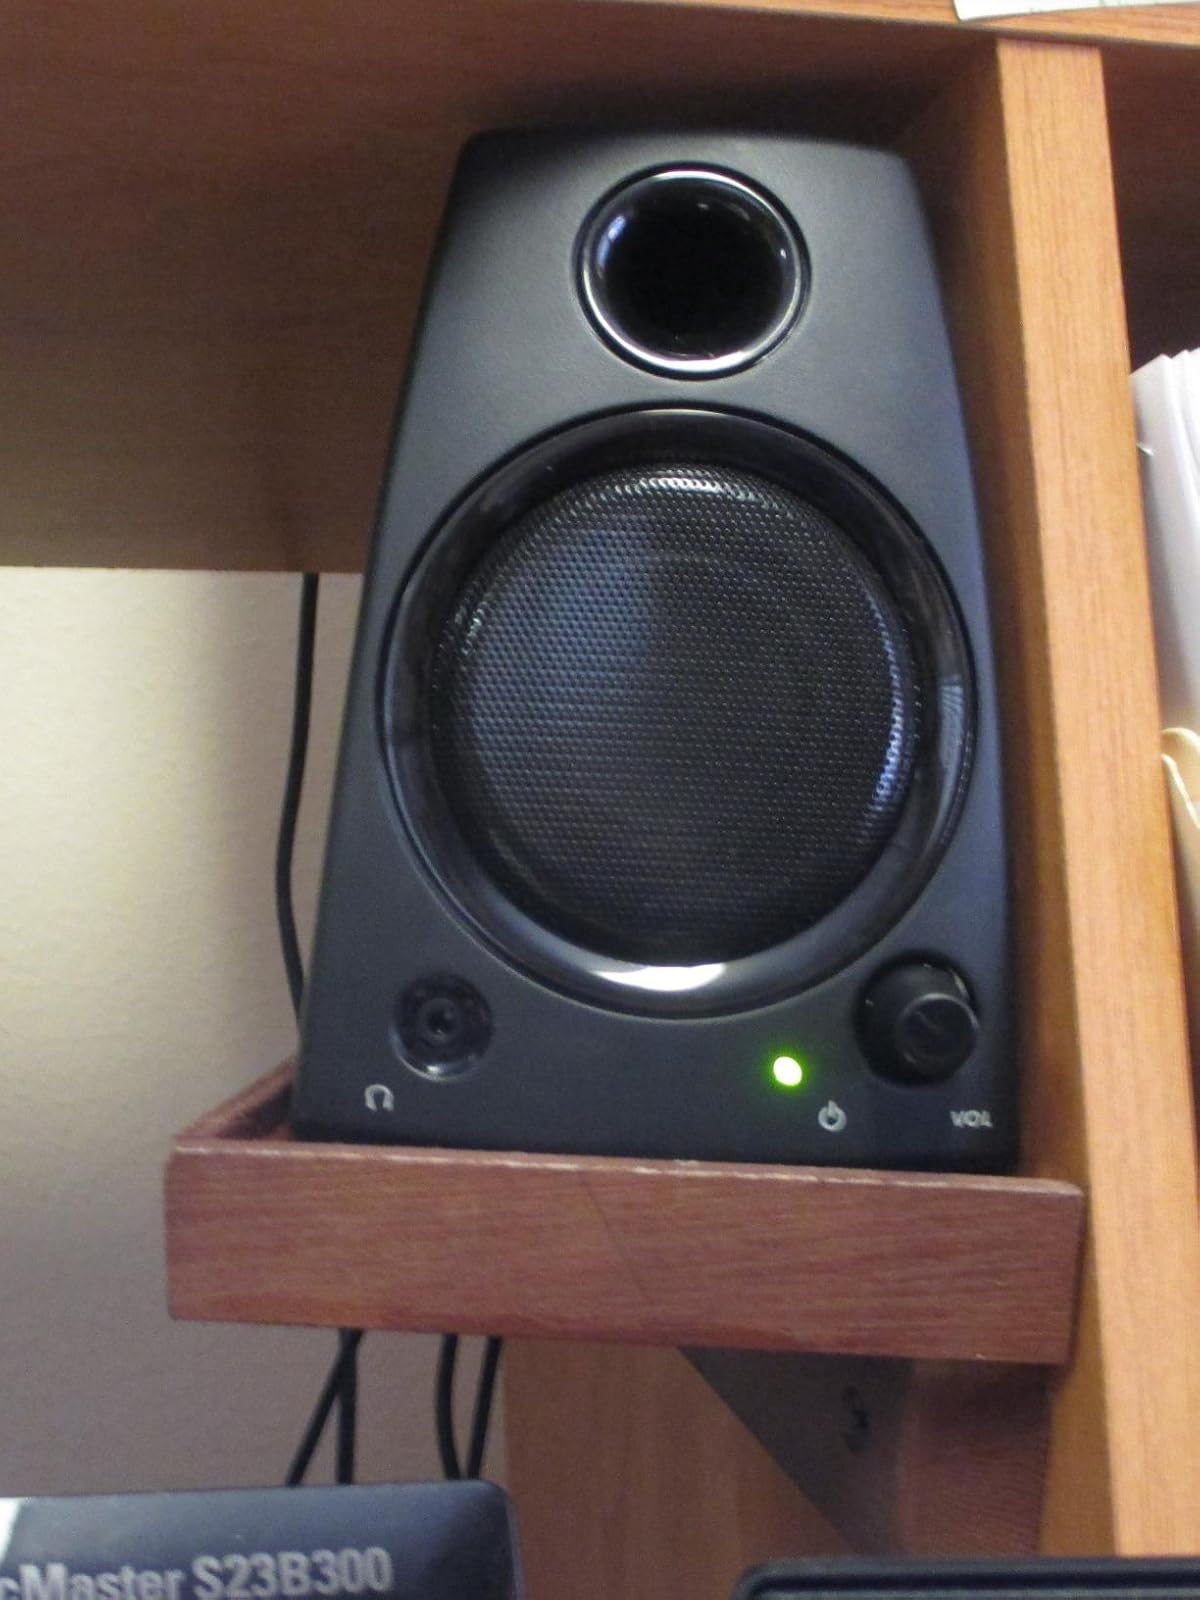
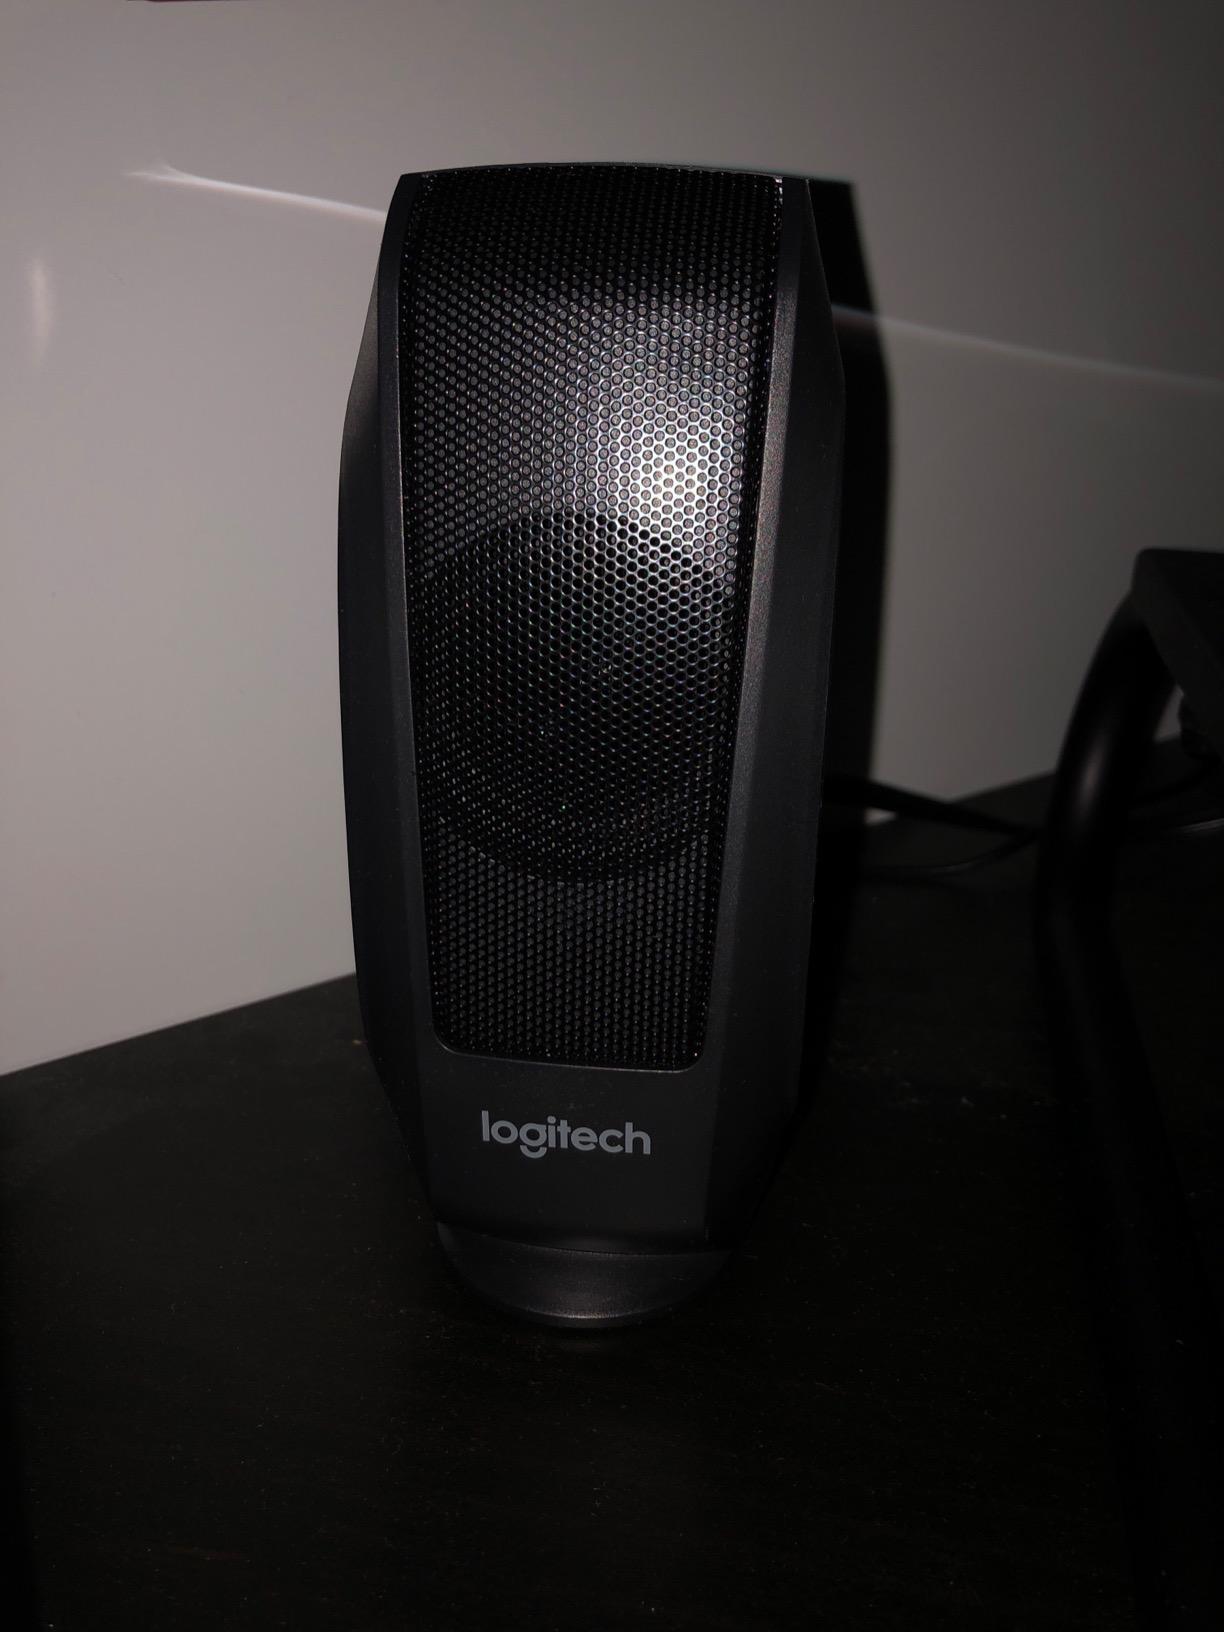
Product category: speaker
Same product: no